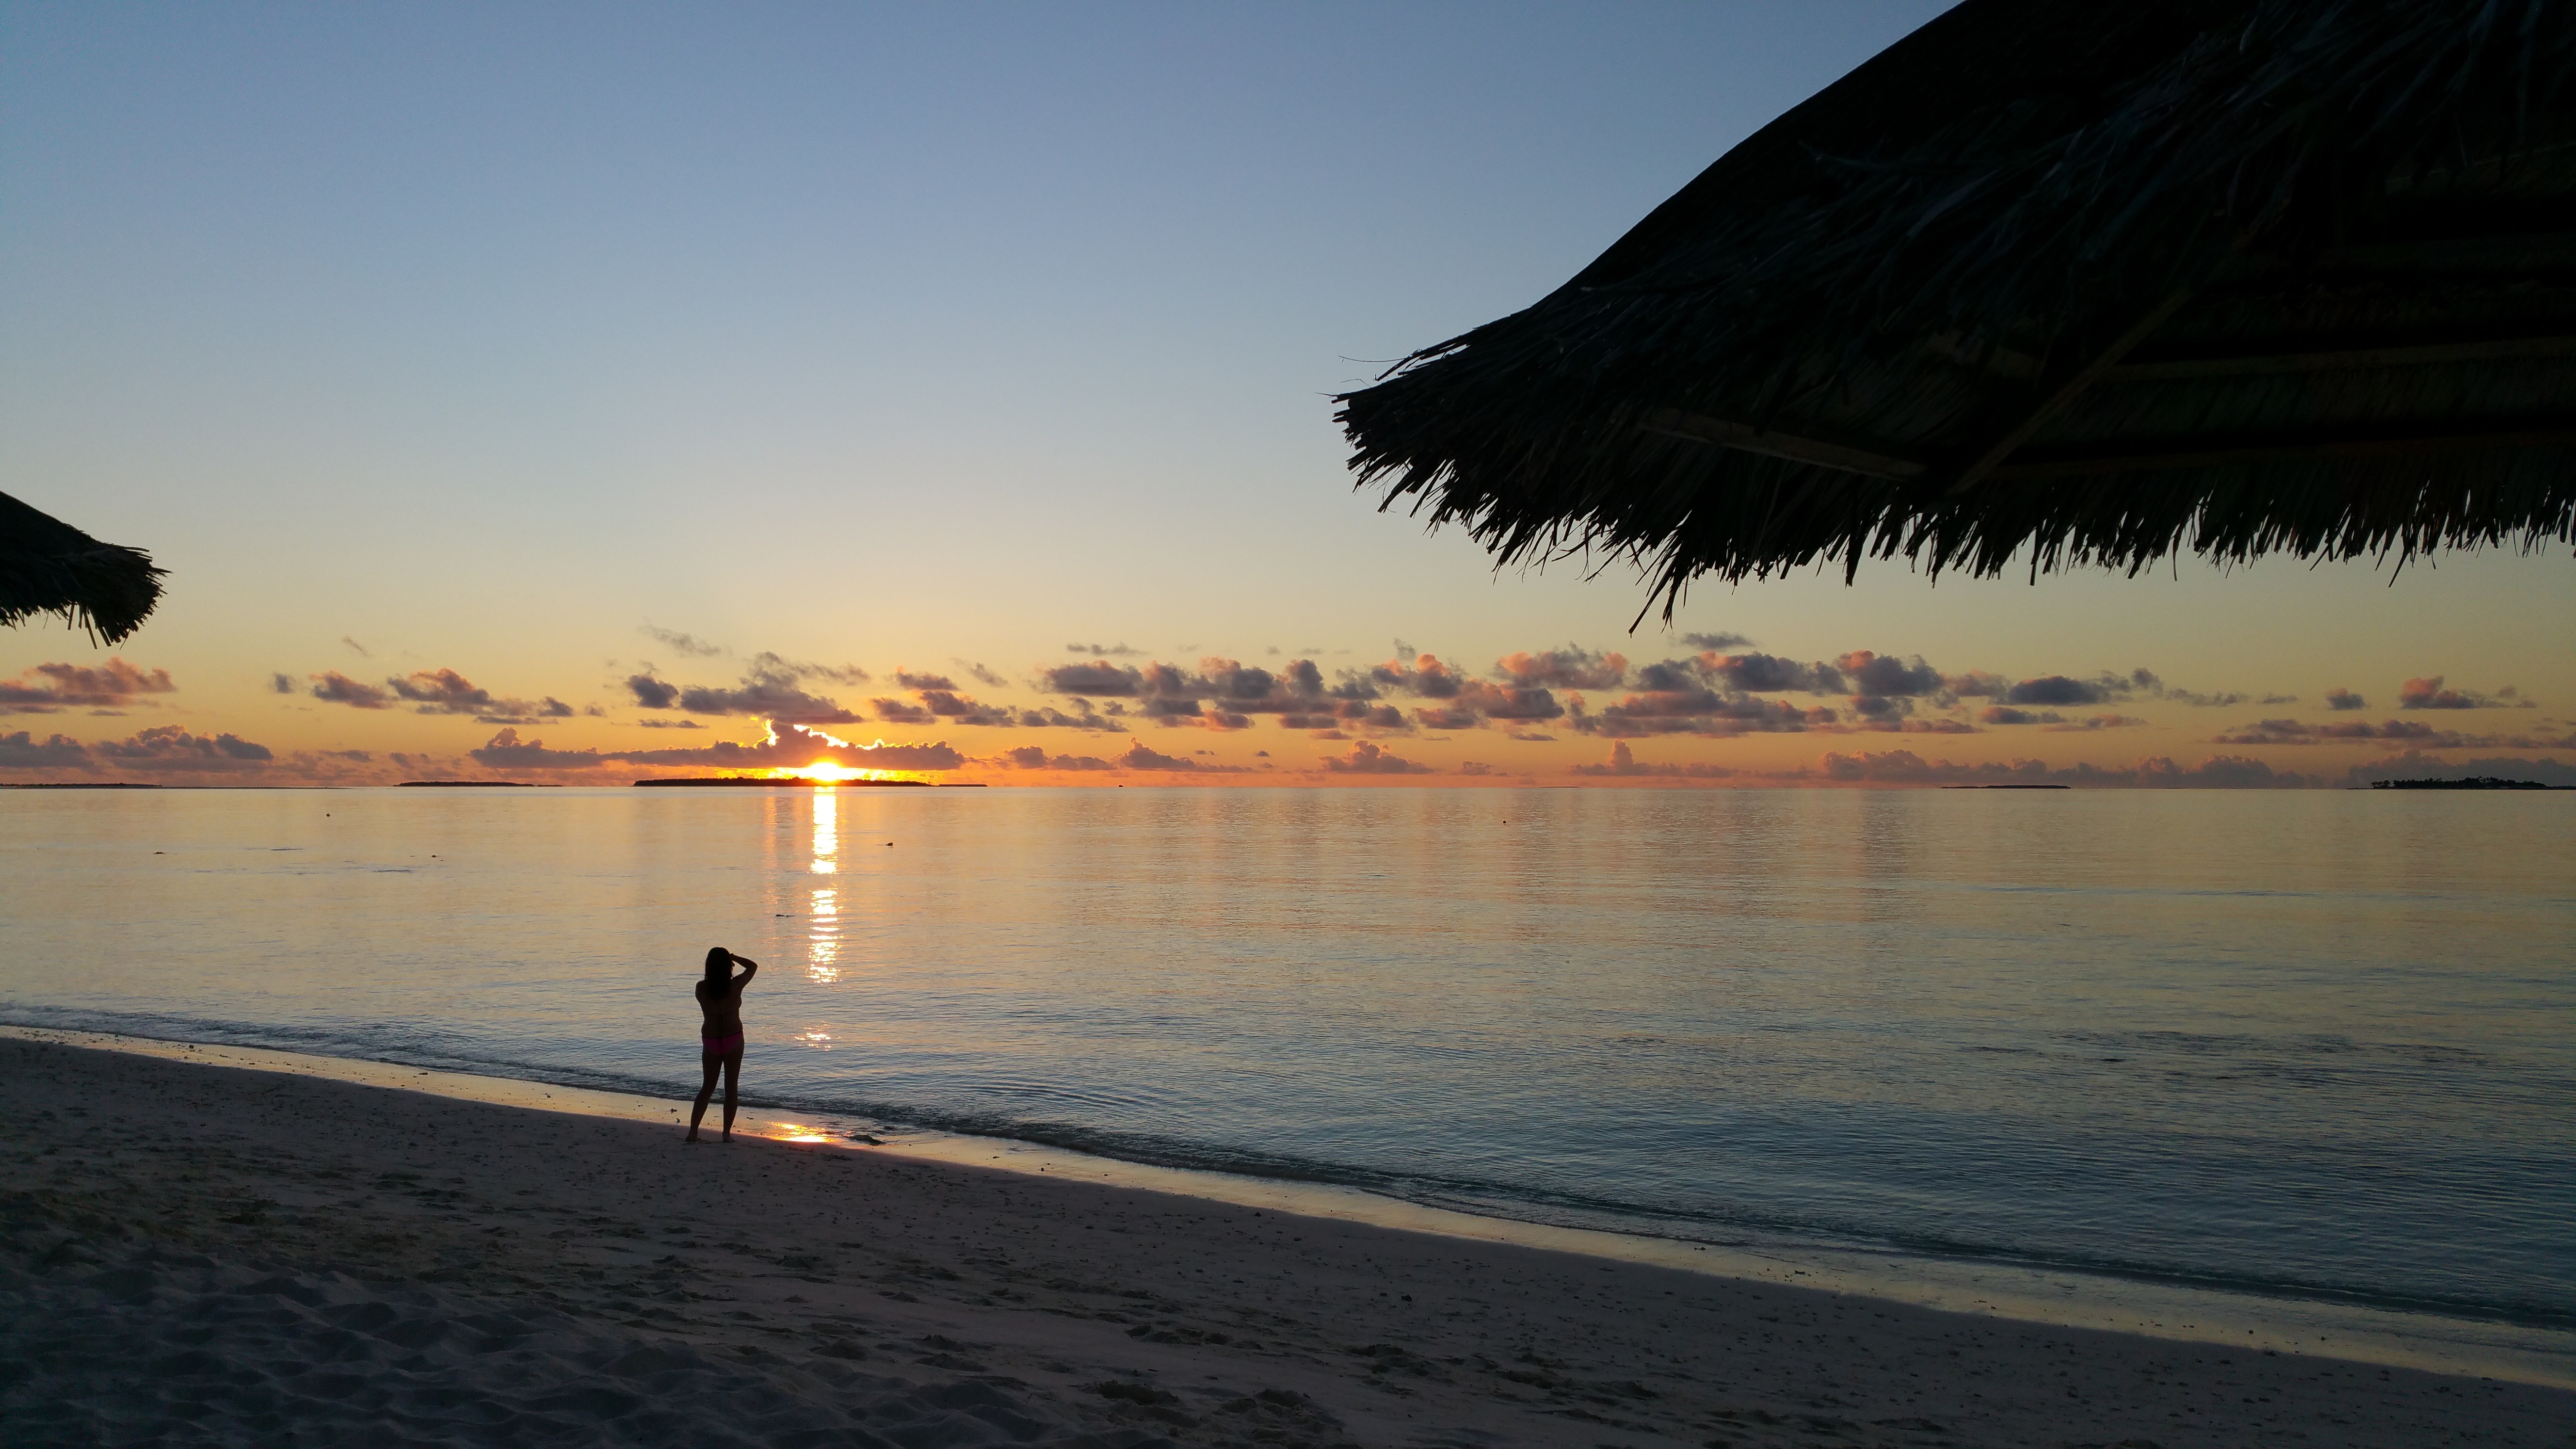
beach, sea, coast, sand, ocean, horizon, silhouette, cloud, sun, woman, sunrise, sunset, sunlight, morning, shore, wave, lake, dawn, vacation, dusk, evening, reflection, bay, body of water, maldives